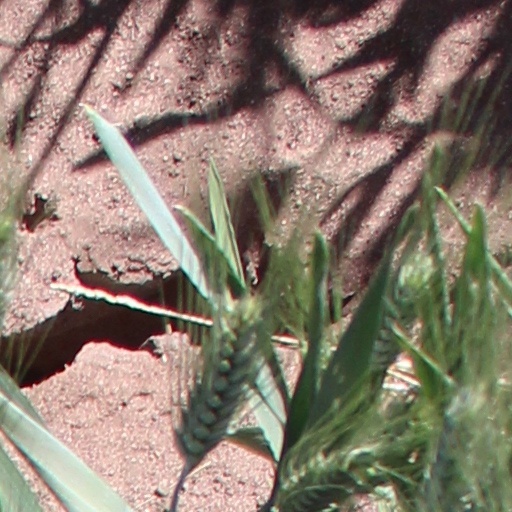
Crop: wheat